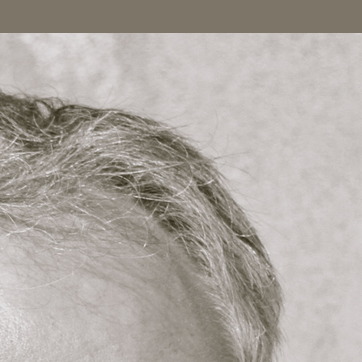
Material: hair